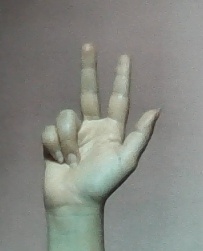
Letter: al